No. 90 Signals Unit RAF

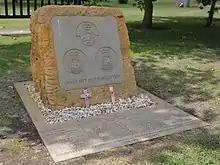
Memorial to all who have died on active service whilst being part of either Tactical Communications Wing (TCW) or 90 Signals Unit (90 SU).

Formed on 1 April 2010, the Branch was created to promote the relevance and aims of RAFA and also to be a focal point for current and ex-serving members of the Unit. To develop further the friendships and Morale they experienced whilst serving with the Unit.